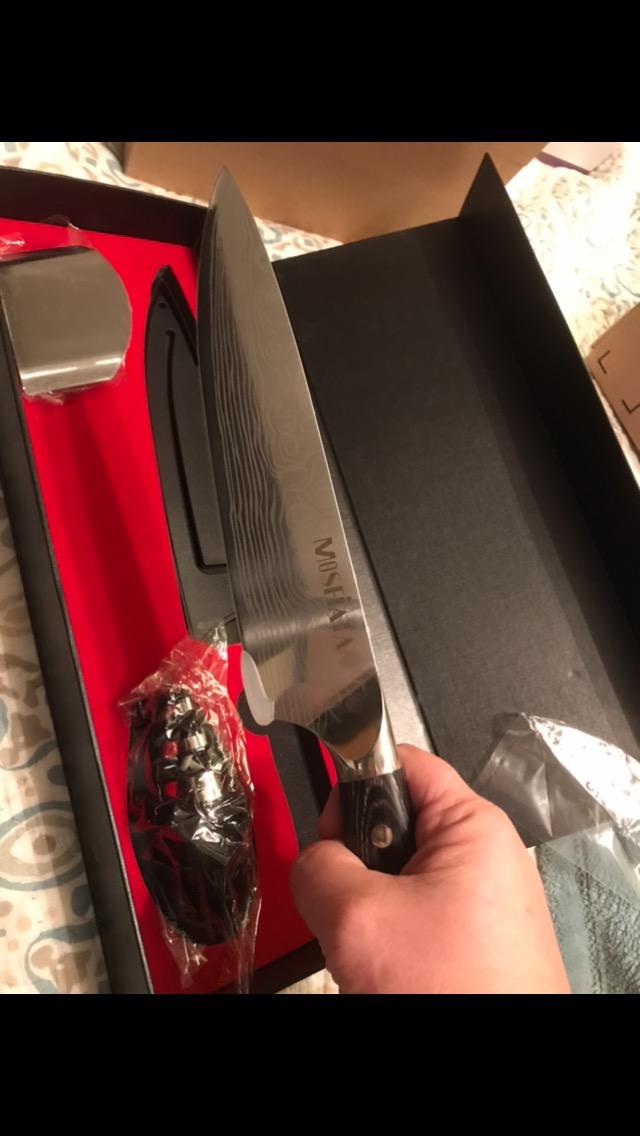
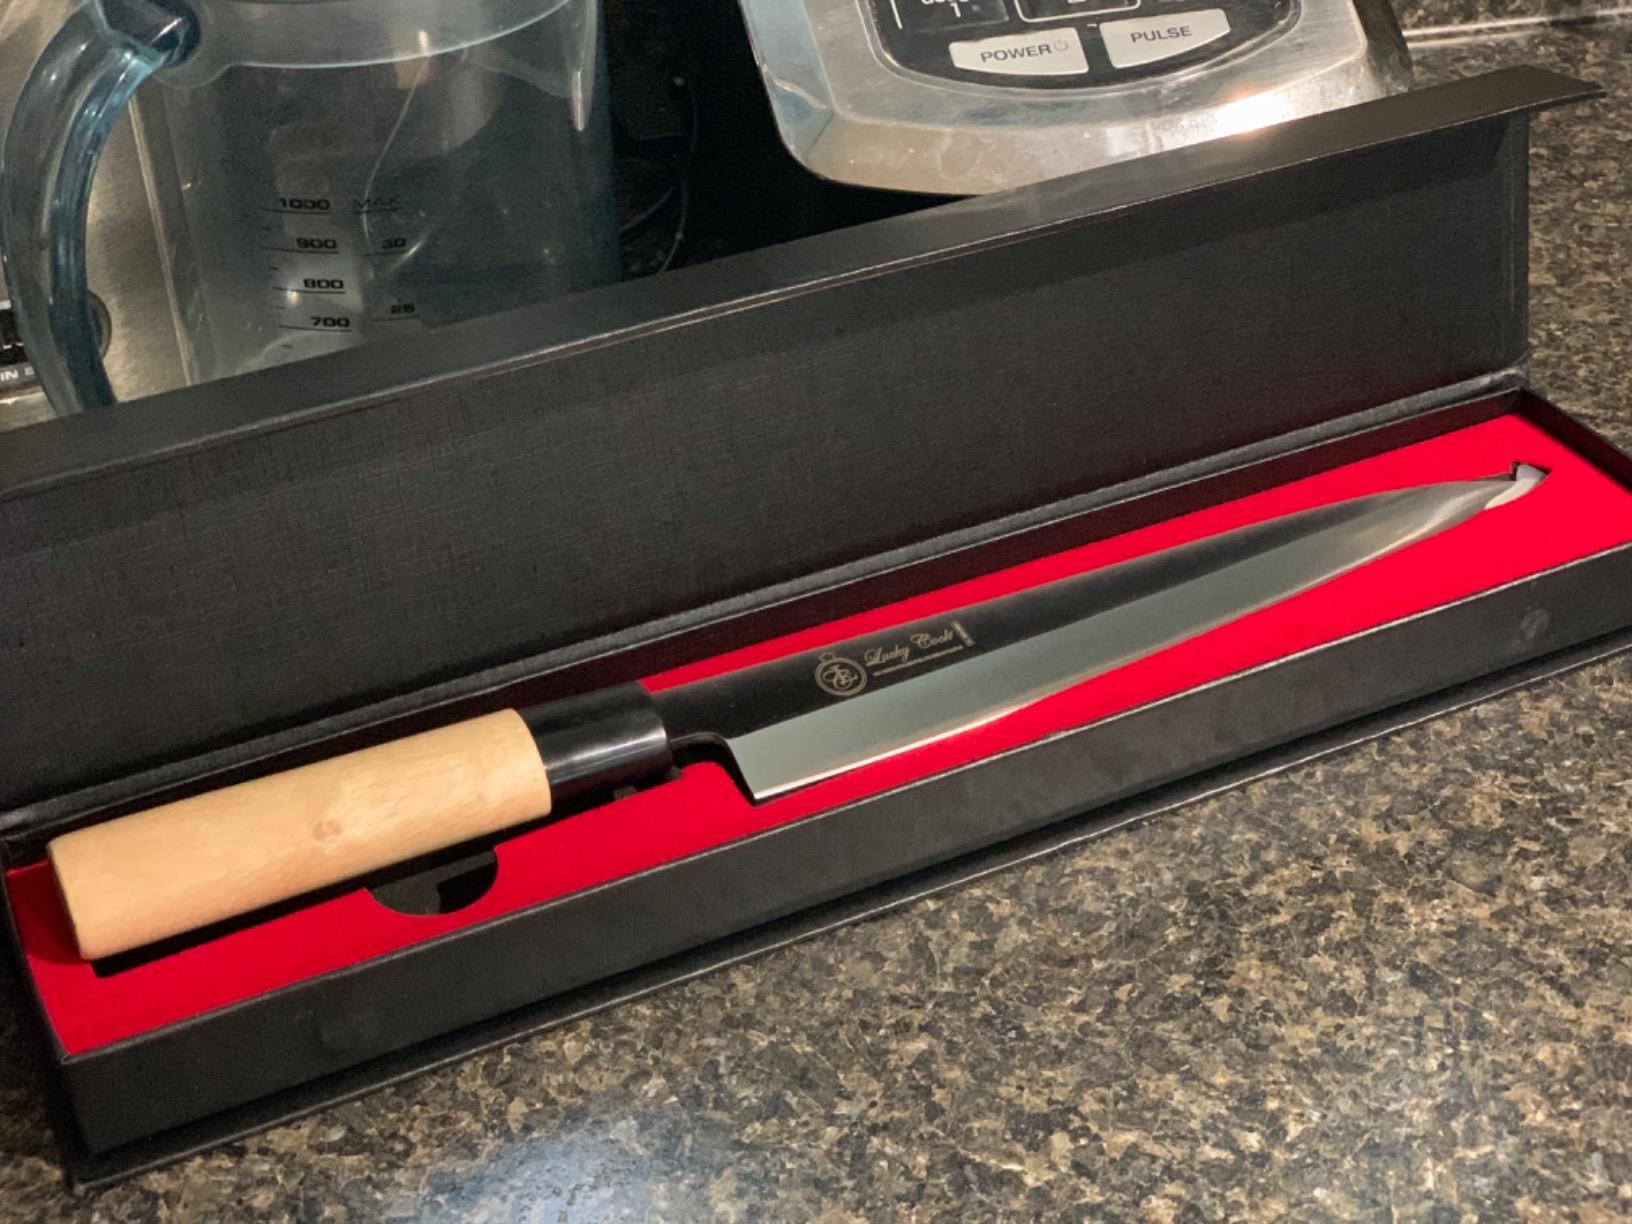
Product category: items_knife
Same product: no